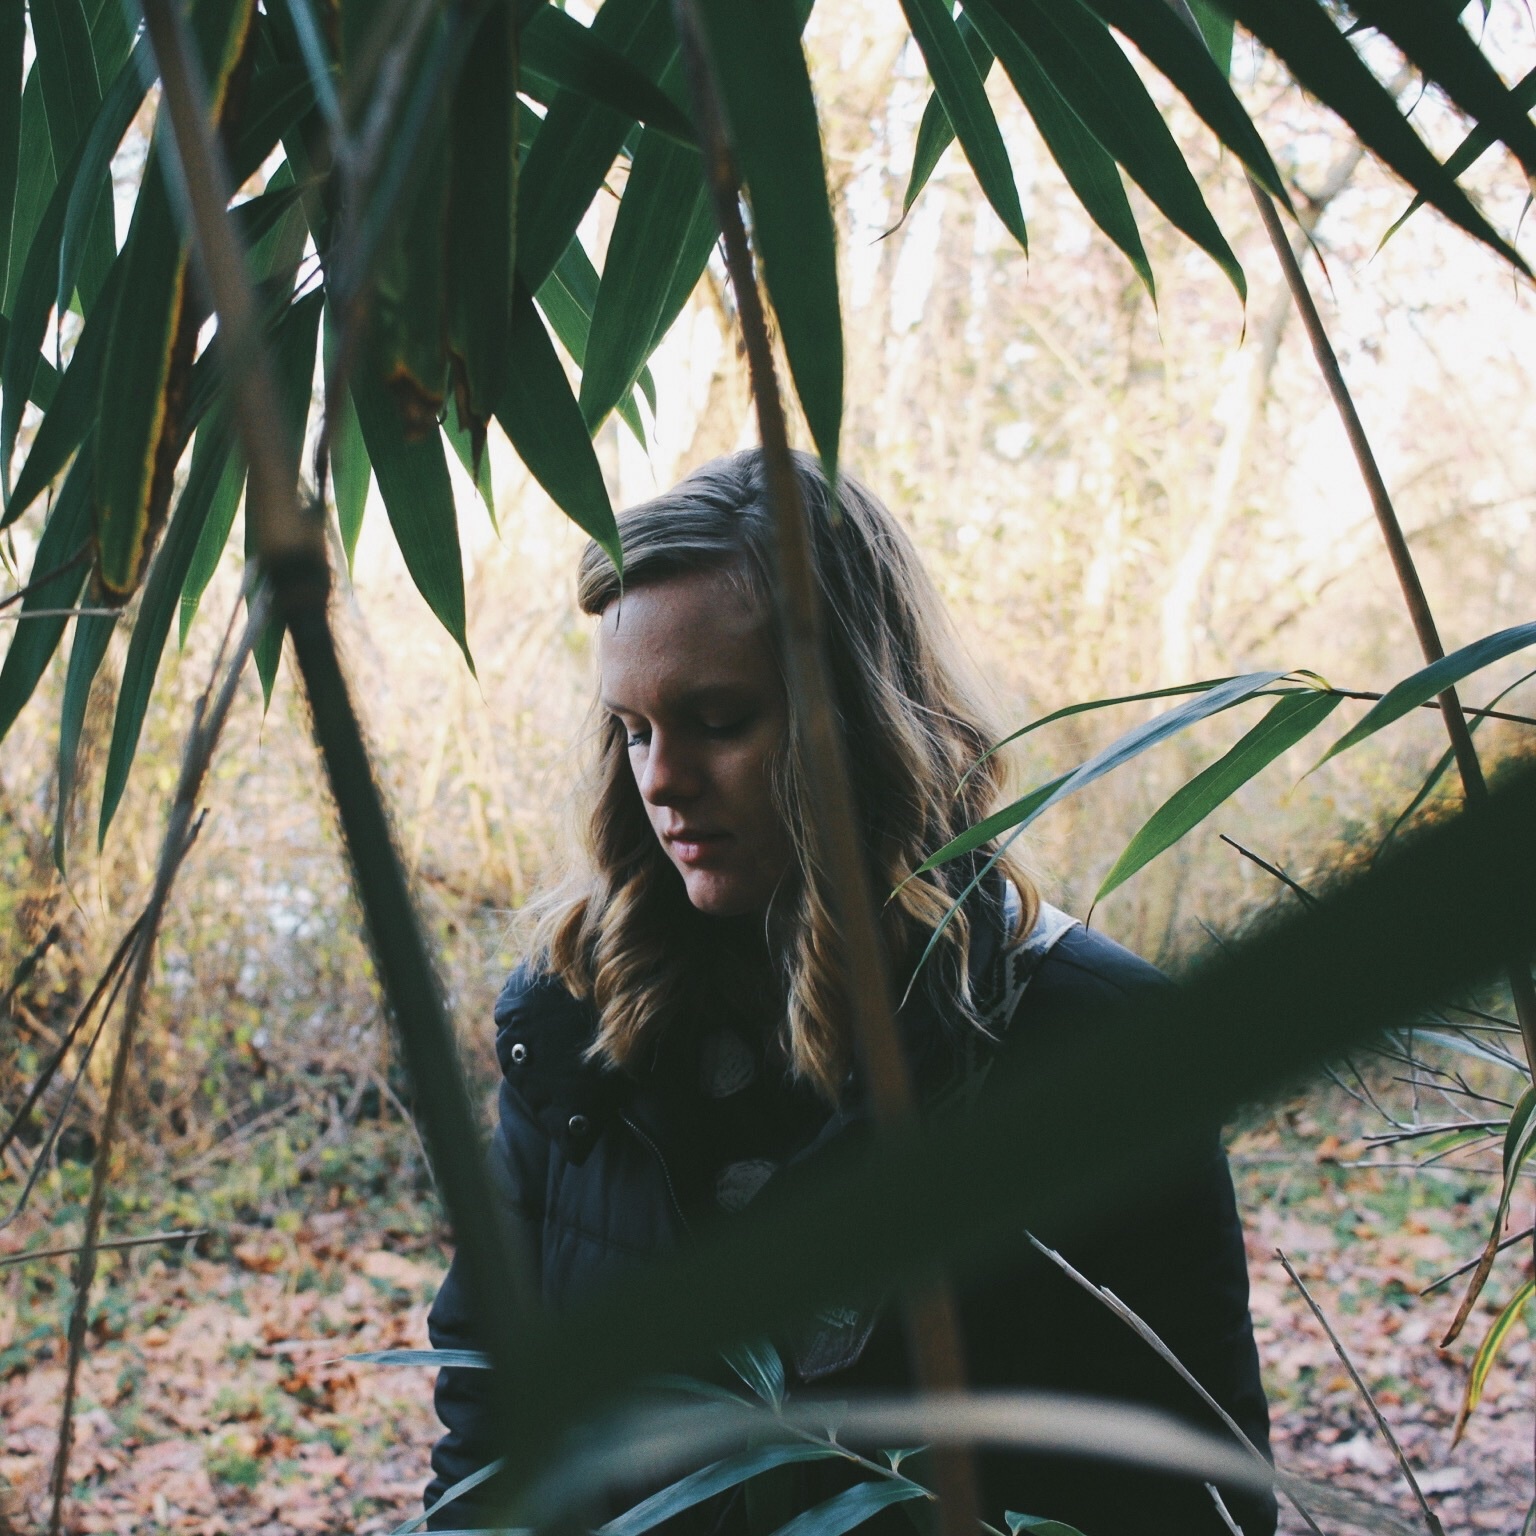
tree, nature, forest, grass, branch, plant, sunlight, leaf, flower, spring, jungle, autumn, botany, flora, season, beauty, image, woody plant